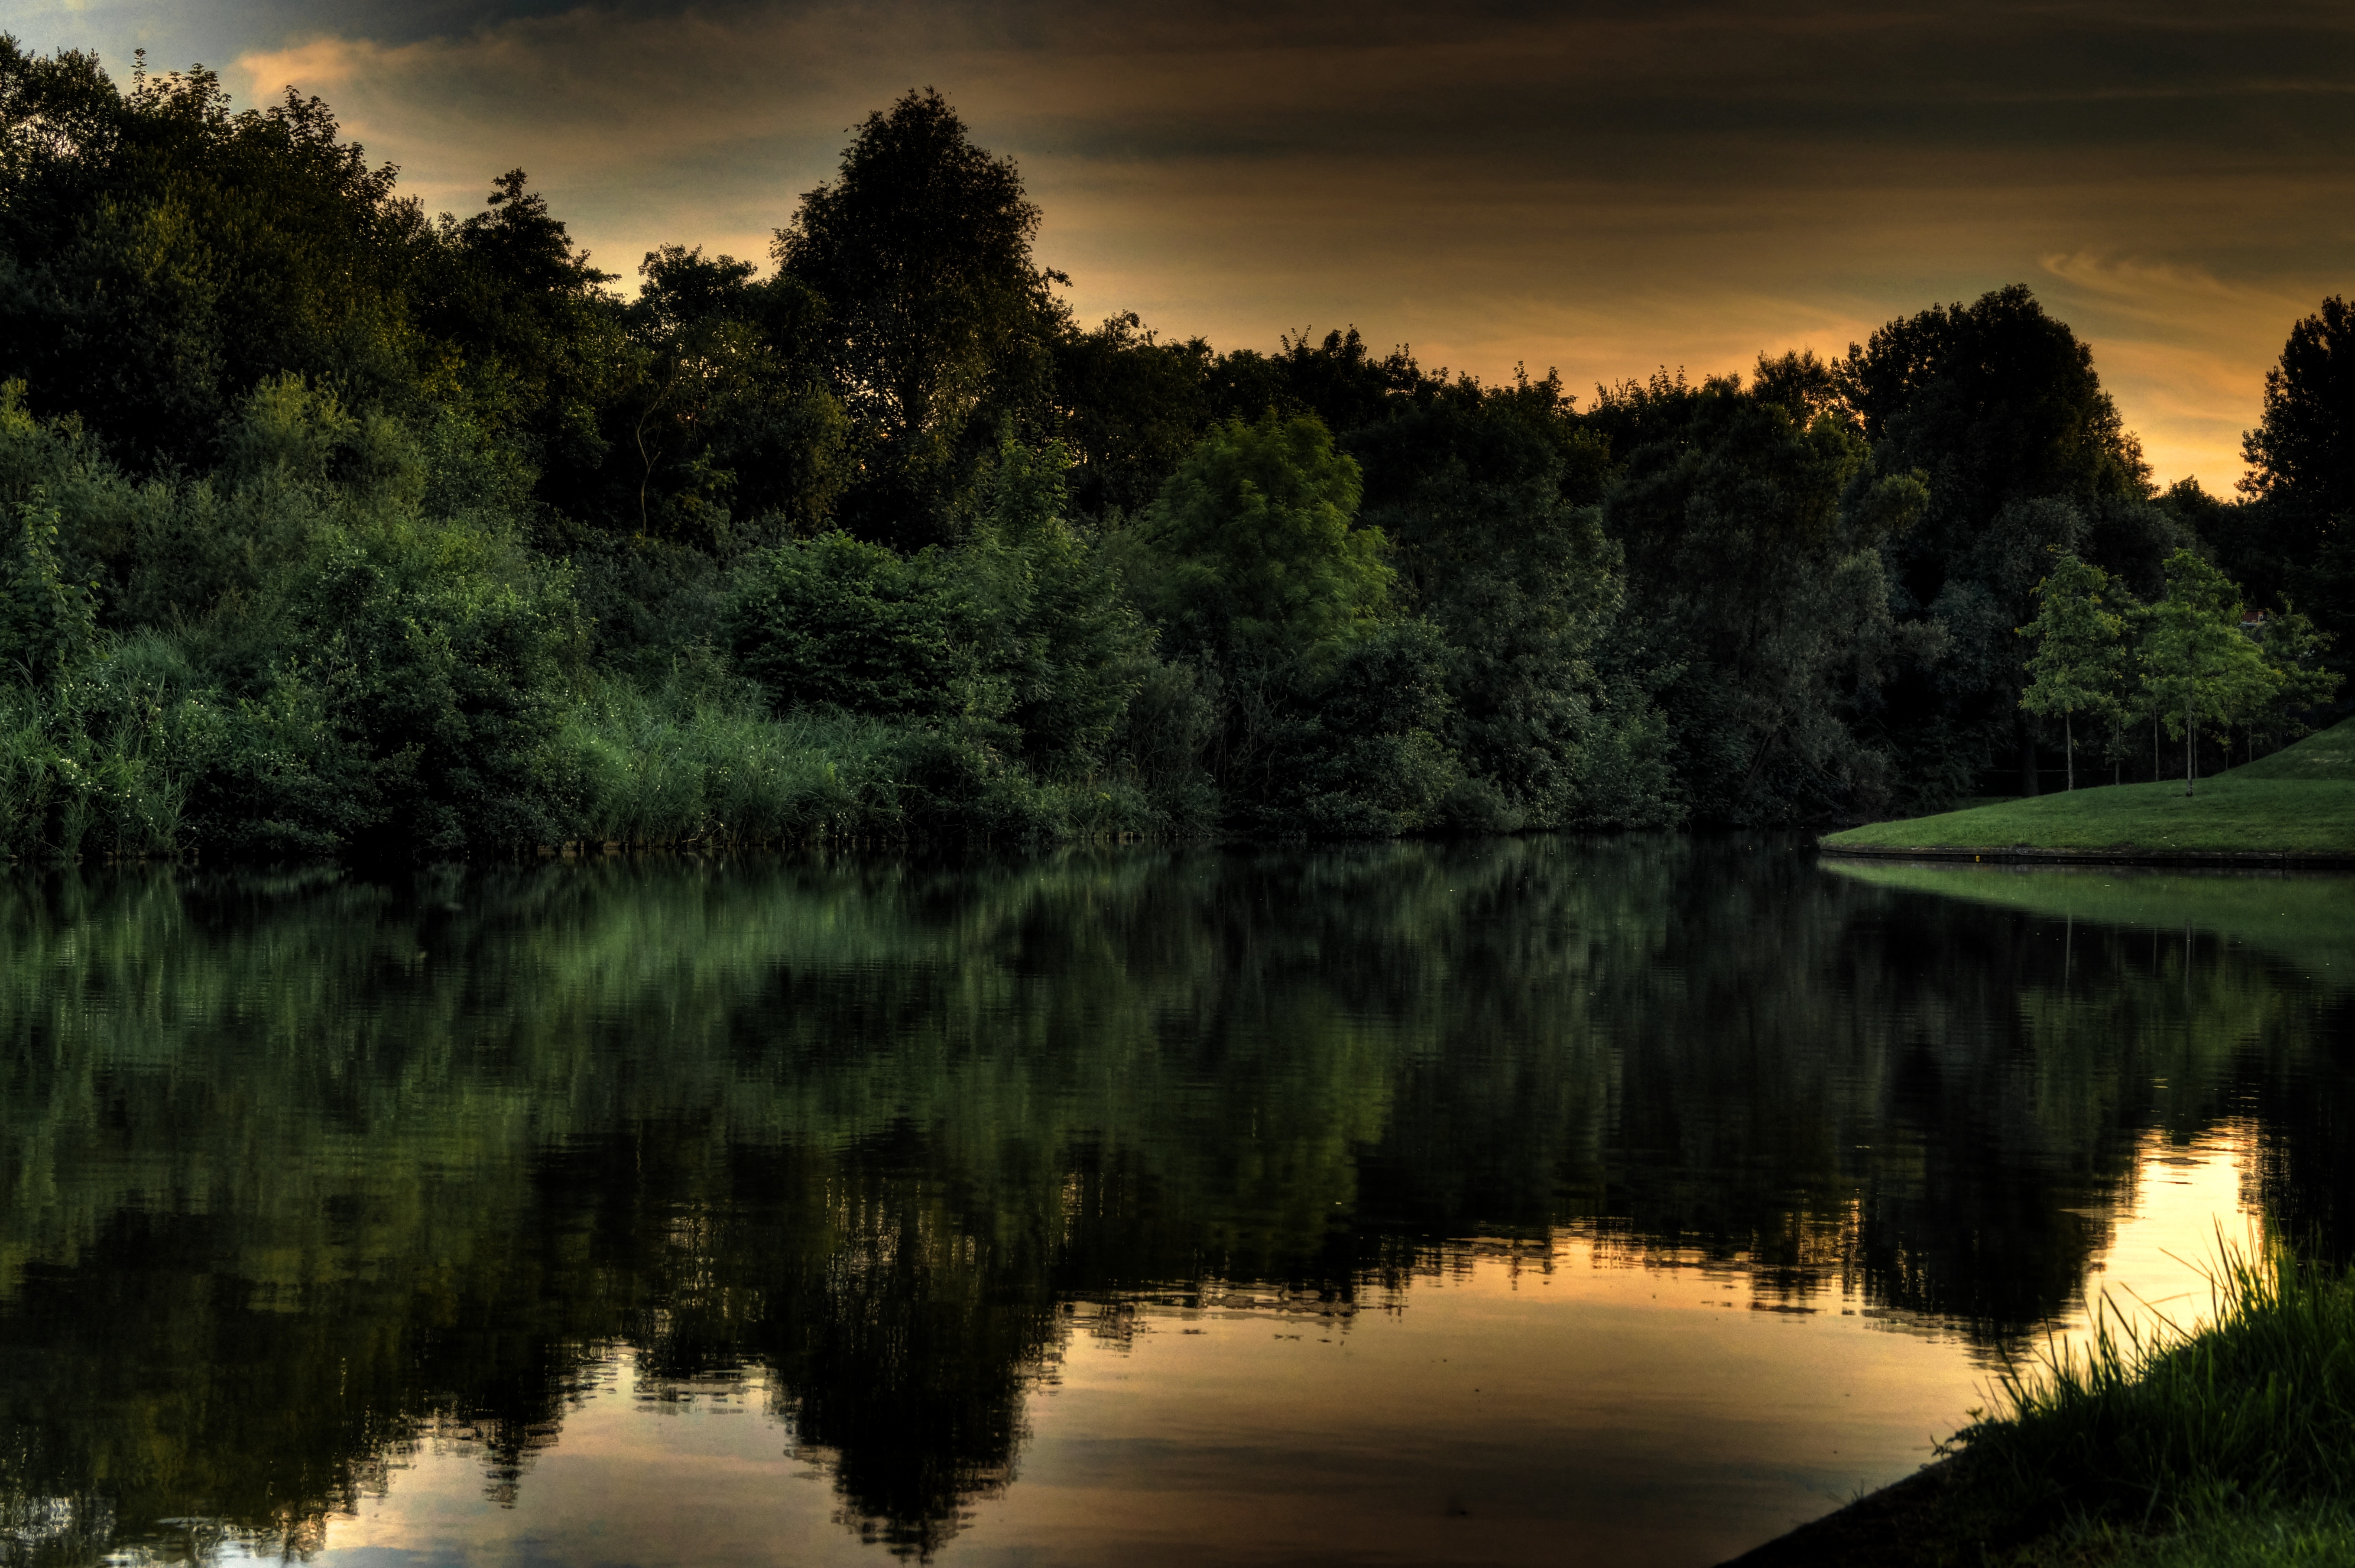
landscape, tree, water, nature, forest, wilderness, sky, sunset, sunlight, morning, leaf, shore, lake, dawn, river, dark, dusk, pond, evening, twilight, reflection, tranquil, autumn, trees, outdoors, hdr, wetland, woodland, nightfall, quiet, habitat, ecosystem, natural environment, atmospheric phenomenon, woody plant